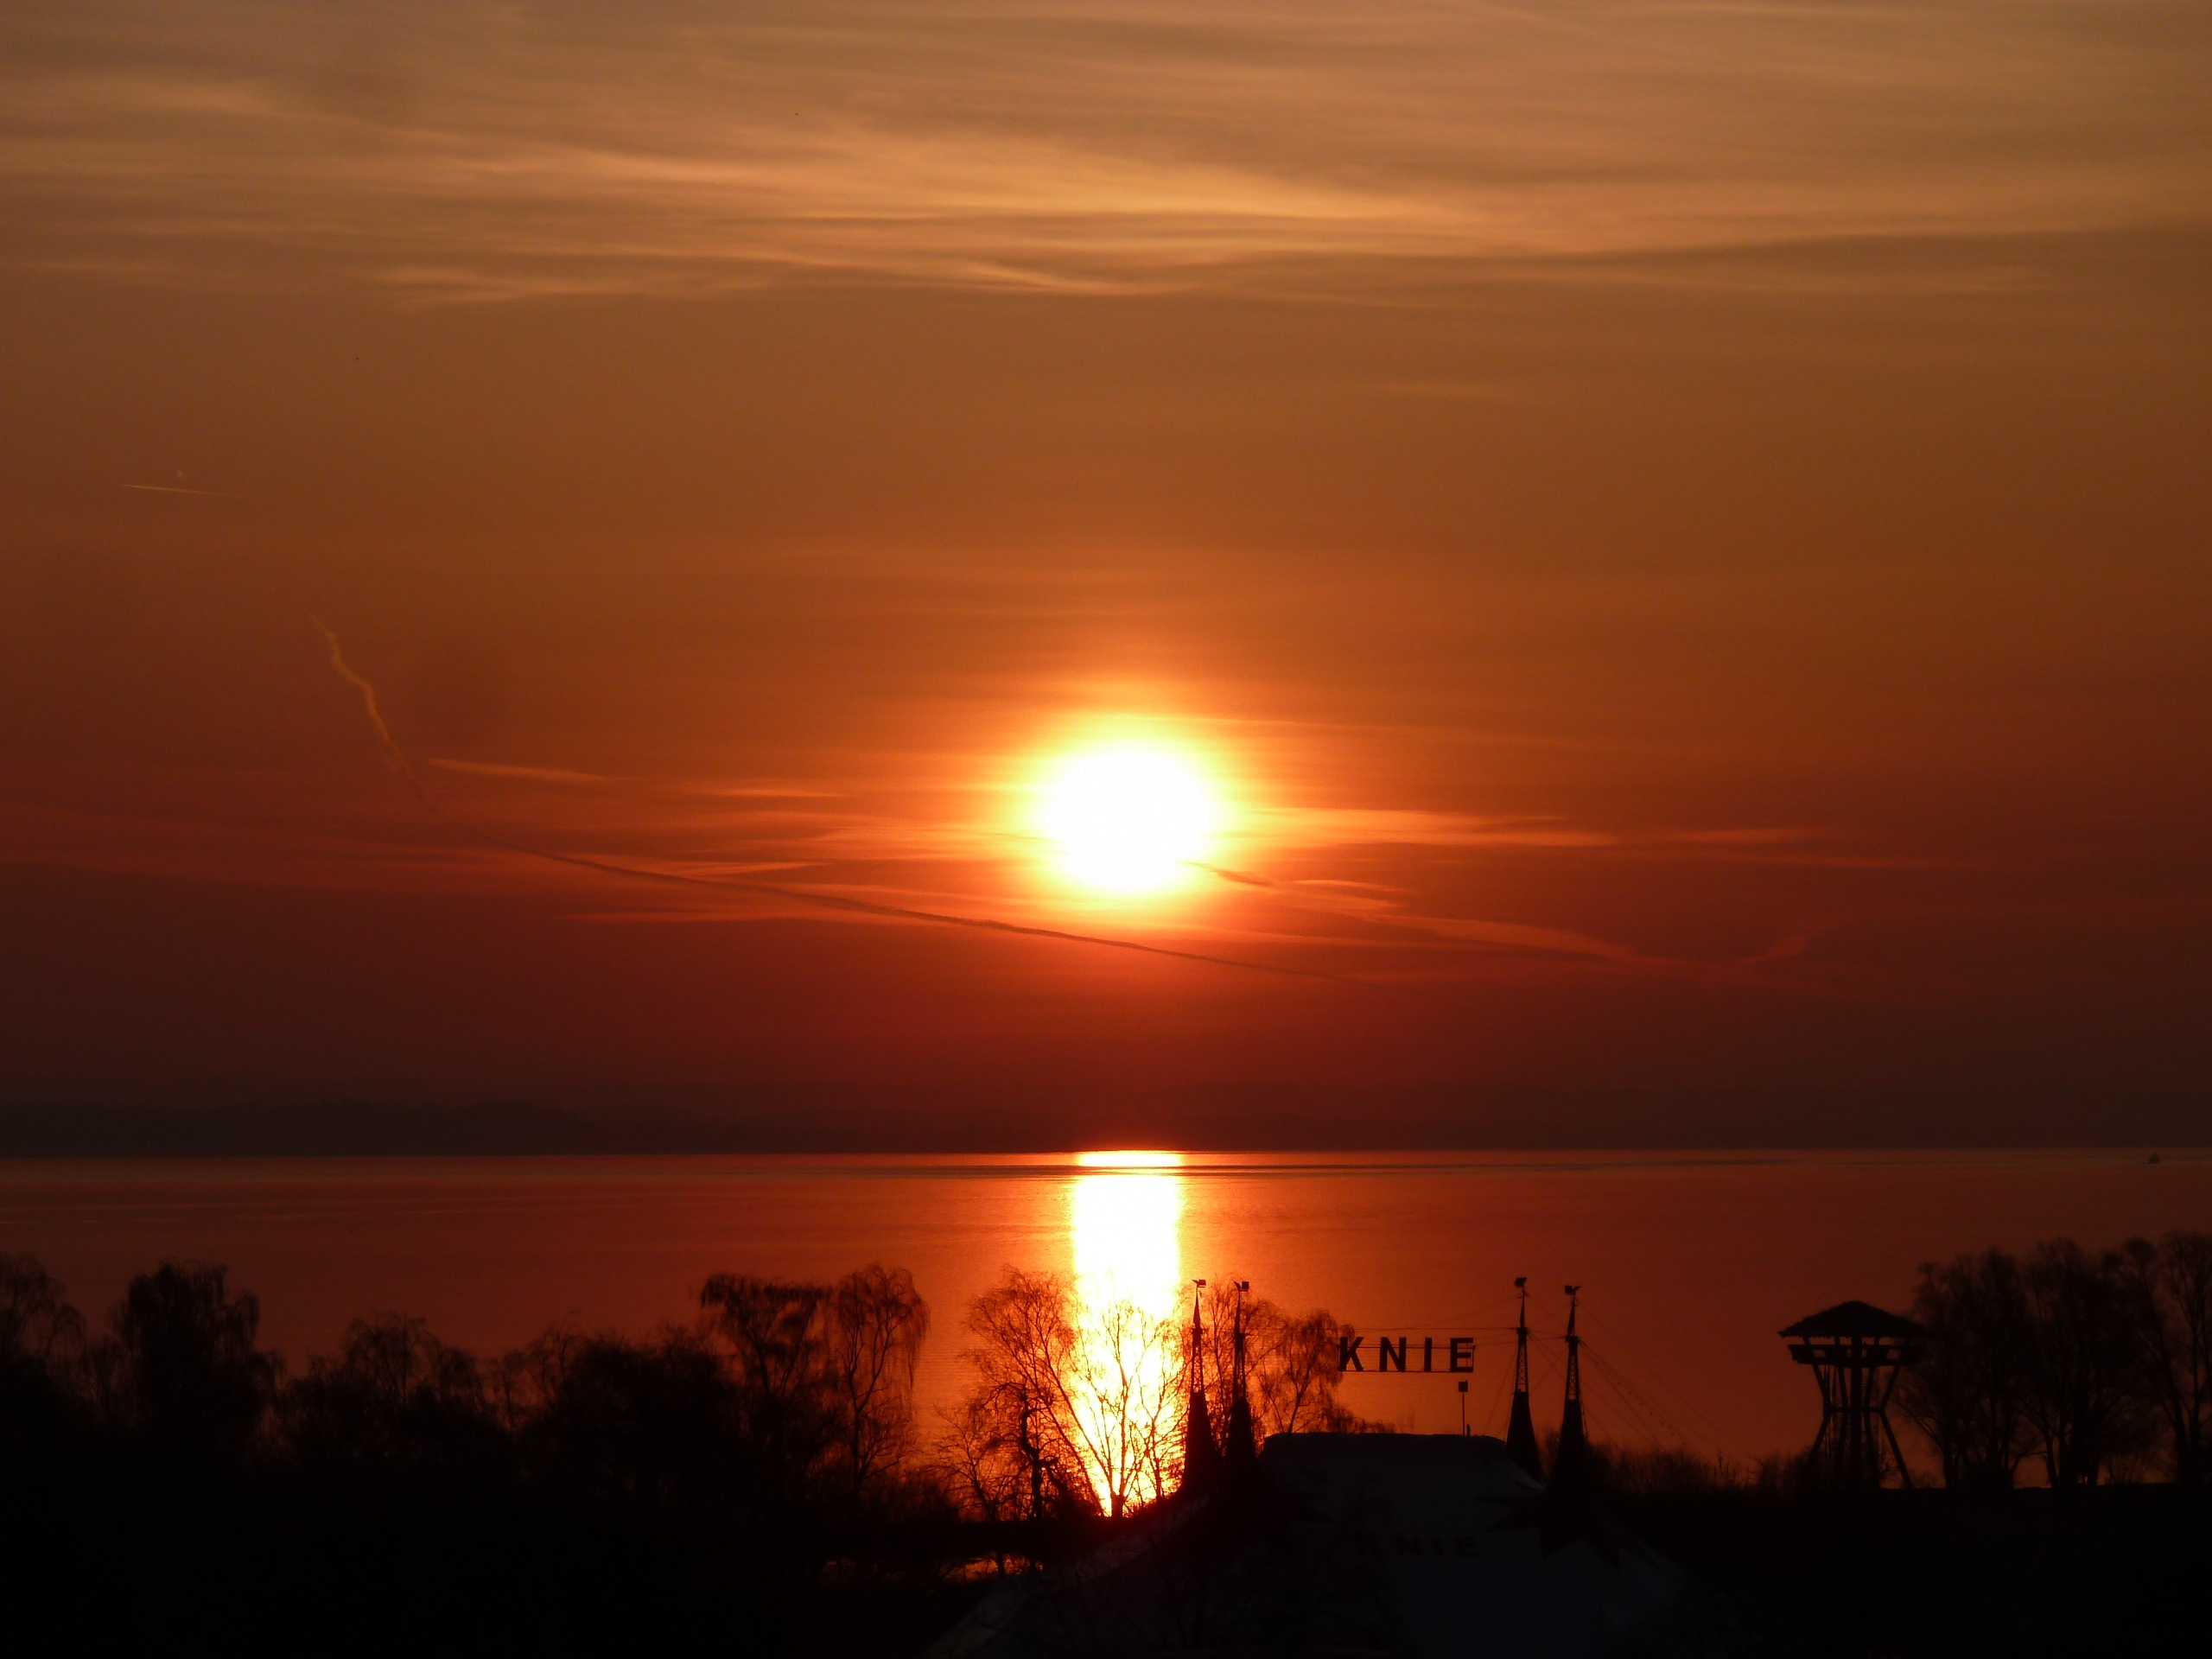
landscape, water, nature, horizon, light, sky, sun, sunrise, sunset, sunlight, morning, lake, dawn, atmosphere, summer, dusk, evening, romantic, glow, switzerland, mood, atmospheric, afterglow, lake constance, thurgau, kreuzlingen, atmospheric phenomenon, red sky at morning